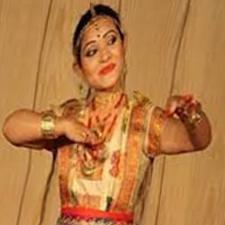
Dance form: sattriya